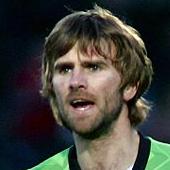
Age: 26